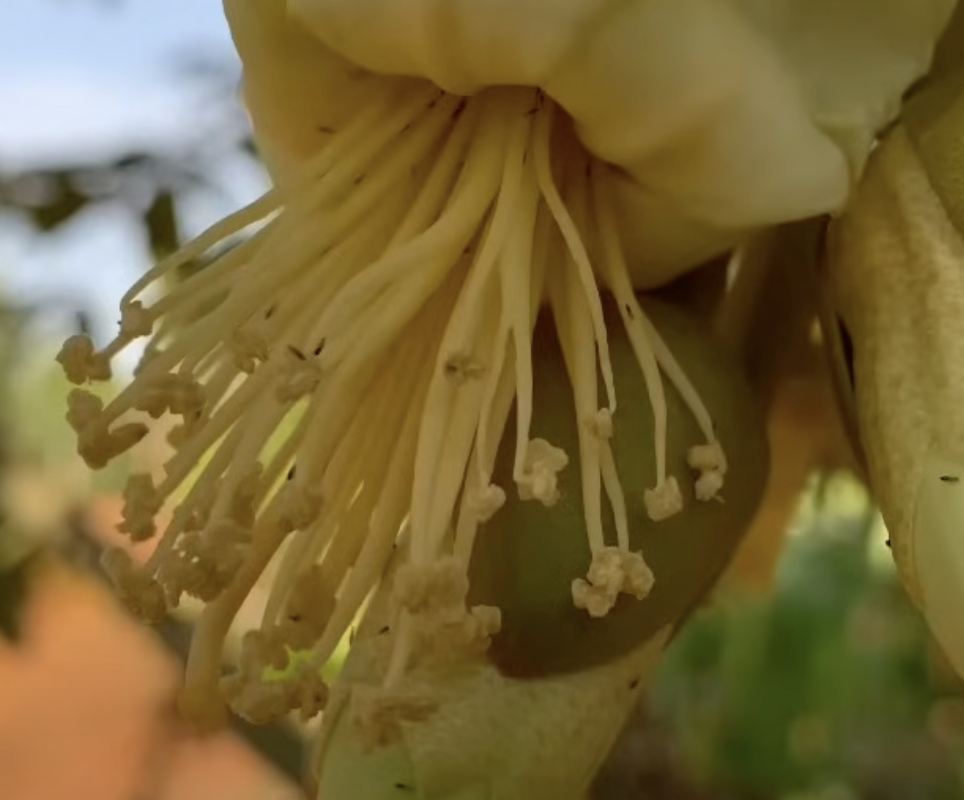
Label: thrips_disease